Basil Hall (naval officer)

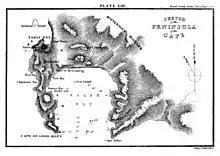
Hall's map accompanying his geological notes (1813)

In 1813, Hall published, along with Professor John Playfair a description of the granitic intrusions within the sedimentary sandstone structures that he saw in the Platteklip Gorge near the Table Mountain in the Cape of Good Hope. The phenomenon was re-examined at another location called as the Green Point Contact by Charles Darwin in 1836.